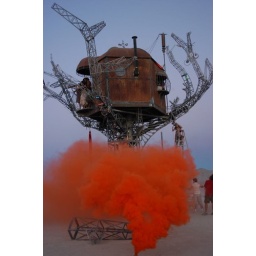
metal tree house floating in the orange cloud